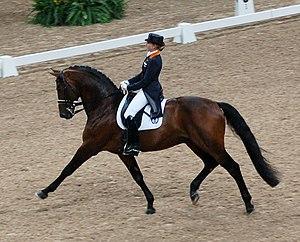
Marlies Anne van Baalen est une cavalière néerlandaise de dressage.
Le cheval est un grand mammifère herbivore et ongulé à sabot unique ; c'est l'une des espèces de la famille des Équidés, lesquelles ont évolué, au cours des derniers 45 à 55 millions d'années, à partir d'un petit mammifère possédant plusieurs doigts. À l'état naturel, les chevaux vivent en troupeaux, généralement sous la conduite d'un unique étalon reproducteur. Ils entretiennent des rapports sociaux et comptent sur leur vitesse pour échapper à leurs prédateurs. Dotés d'un bon sens de l'équilibre, d'un fort instinct de fuite et de grandes aptitudes de visualisation spatiale, ils possèdent un trait inhabituel dans le règne animal, étant capables d'entrer en sommeil léger tout en restant debout. Les femelles, nommées juments, mettent bas après onze mois de gestation un petit appelé poulain, capable de se lever et de courir peu de temps après sa naissance.